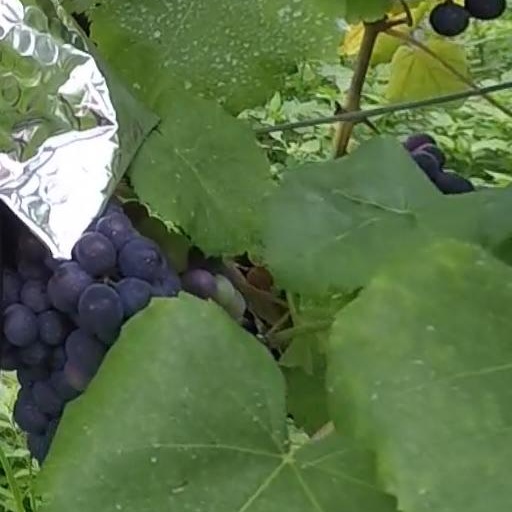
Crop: grape